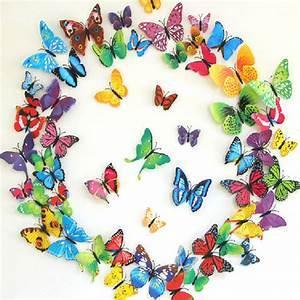
butterfly